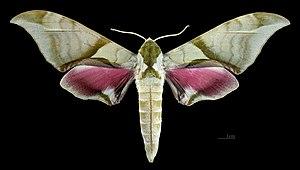
Callambulyx poecilus est une espèce d'insectes lépidoptères de la famille des Sphingidae, de la sous-famille des Smerinthinae, de la tribu des Smerinthini et du genre Callambulyx.